Ivan Gronsky

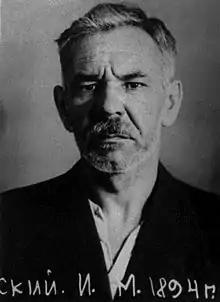
Ivan Gronsky after his arrest by the NKVD in 1938

Ivan Mikhailovich Gronsky (Russian: Иван Михайлович Гронский) (real surname: Fedulov) (30 November 1894 – 15 August 1985) was a Russian Soviet public figure, journalist, literary critic and Communist Party official, who survived long imprisonment in the Gulag.